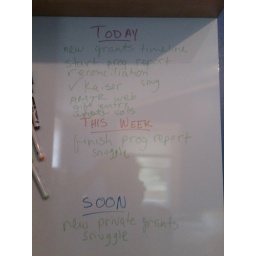
Boyfriend edits my to do list in my home office